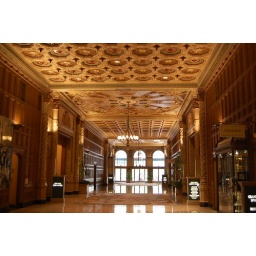
Gracie and I ship out in the morning for our train ride up the coast. Hurray!